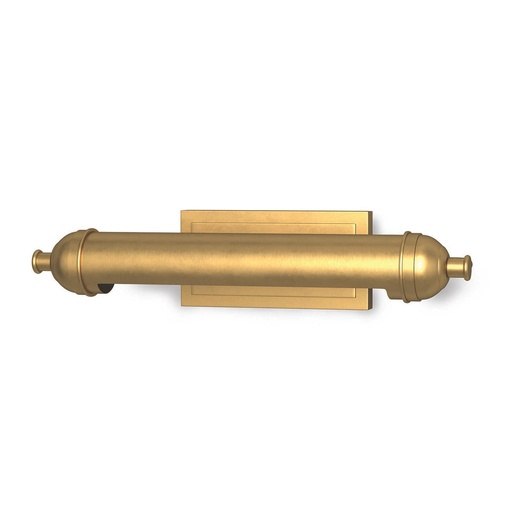
Devon Two Light Picture Light
The Devon Picture Light is a modern take on a classic fixture with its sleek profile and metal detailing. Elevate a special piece of artwork with this luxe luminary in a bedroom, living room, or even a powder room.
Brand: Regina Andrew
Category: Home & Garden > Lighting > Picture Lights